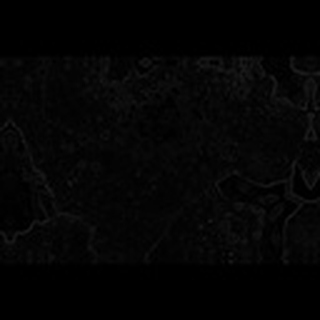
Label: cotton_powdery_mildew